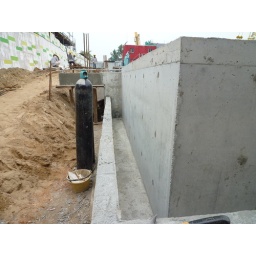
28-Dec-2010. Building of swimming pool slab and wall (rear view) in progress. (Swimming pool slab and wall)